List of films considered the worst

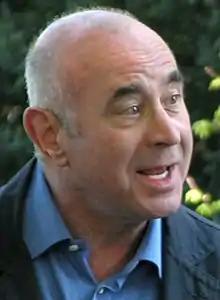
Oscar-nominated actor Bob Hoskins (pictured in 2006) described "Super Mario Bros." as "the worst thing I ever did" later in his life.

"Leonard Part 6", starring (as well as written and produced by) Bill Cosby, was intended as a parody of spy movies. Leonard Parker, a former CIA spy, is brought out of retirement to save the world from an evil vegetarian who brainwashes animals to kill people. Rita Kempley at "The Washington Post" noted the large number of Coca-Cola product placements and said "The only good thing about Bill Cosby's "Leonard Part 6" is that we didn't have to see Parts 1 through 5." Scott Weinberg at DVD Talk noted the film as "truly one of the worst movies you'll ever see ... movies this bad should be handled with Teflon gloves and a pair of tongs". By 1990, Dennis King of the "Tulsa World" wrote that the film had "become synonymous with 'bomb.'" "Total Film" and "Vanity Fair" subsequently included "Leonard Part 6" on their respective worst film lists. Cosby himself disowned the film, and when it was released to theaters he publicly advised people not to see it. It earned Golden Raspberrys for Worst Actor (Cosby), Worst Picture, and Worst Screenplay. It was also nominated for two more Razzie Awards, for Worst Supporting Actress and Worst Director. Cosby became the first person to accept a Golden Raspberry Award, and said "It was the worst movie I ever made – the worst movie anyone ever made".